Manhattan

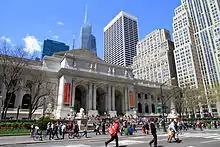
New York Public Library Main Branch at 42nd Street and Fifth Avenue

Manhattan is served by the major New York City daily news publications, including "The New York Times", which has won the most Pulitzer Prizes for journalism and is considered the U.S. media's newspaper of record; the "New York Daily News"; and the "New York Post", which are all headquartered in the borough. The nation's largest newspaper by circulation, "The Wall Street Journal", is also based in Manhattan. Other daily newspapers include "AM New York" and "The Villager". "The New York Amsterdam News", based in Harlem, is one of the leading Black-owned weekly newspapers in the United States. "The Village Voice", historically the largest alternative newspaper in the United States, announced in 2017 that it would cease publication of its print edition and convert to a fully digital venture.